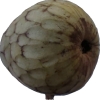
Label: cherimoya